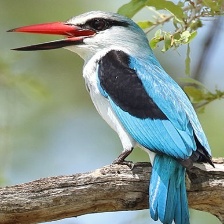
Species: WOODLAND KINGFISHER
Scientific name: HALCYON SENEGALENSIS